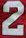
Number: 2